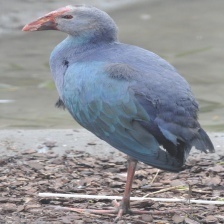
Species: PURPLE SWAMPHEN
Scientific name: PORPHYRIO PORPHYRIO
ImageNet parent category: european_gallinule